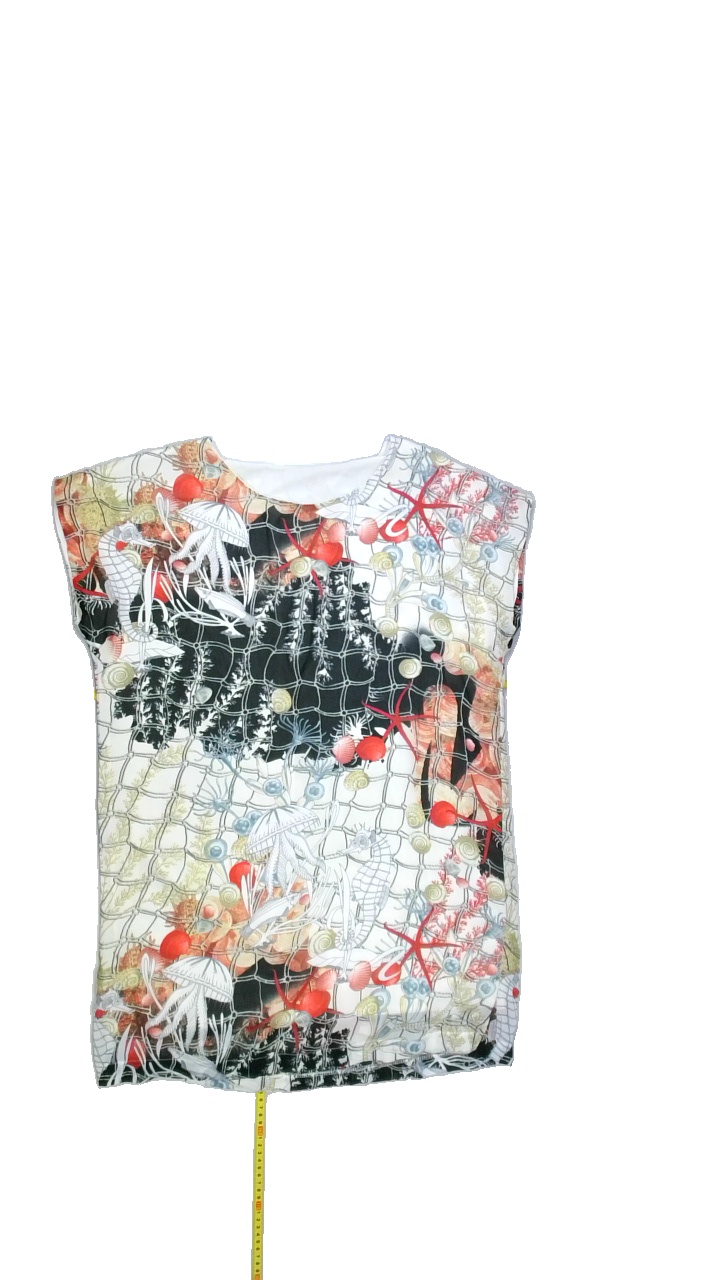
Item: Blouse (Ladies)
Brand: Vila
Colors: Multicolor, Red, Beige, Grey, Green, Pink, Black, Brown, Yellow, White, Blue
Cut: C-collar, Long
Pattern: Floral print
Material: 100%polyester
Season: All
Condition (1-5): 4
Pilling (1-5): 4
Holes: Minor
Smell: Minor
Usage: Export
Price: <50